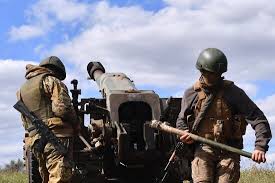
Label: D-30